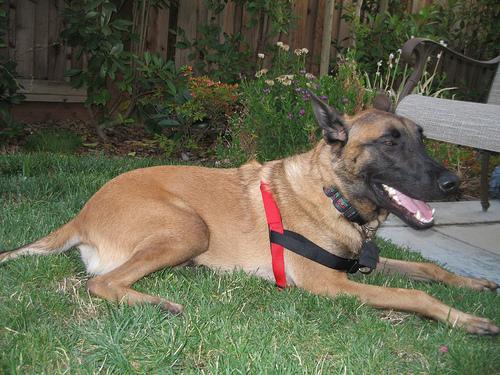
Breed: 233-n000071-malinois